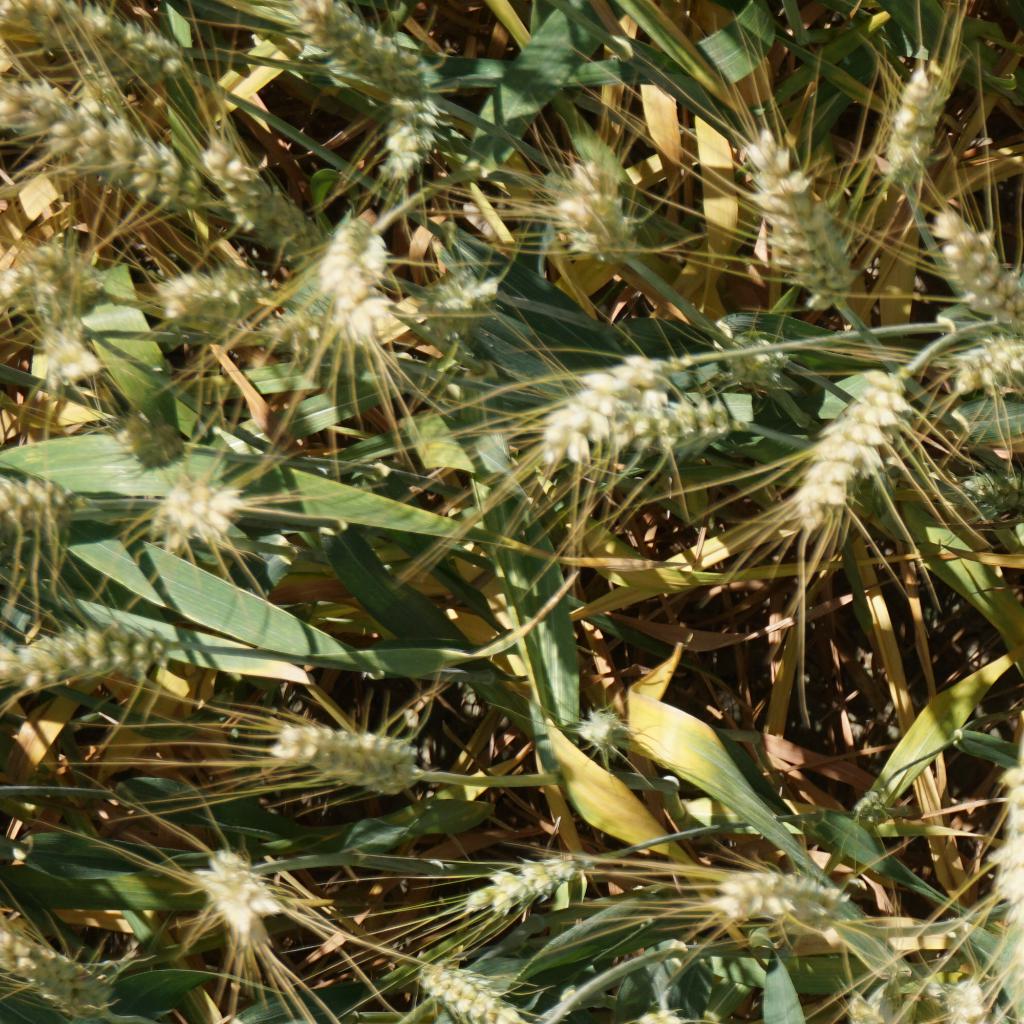
Country: France
Location: Gréoux
Wheat development stage: Filling - Ripening